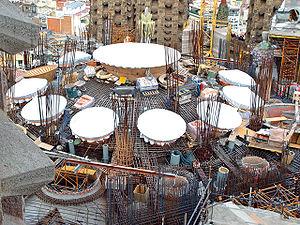
Ce lexique reprend les termes anciennement employés ou employés en maçonnerie.